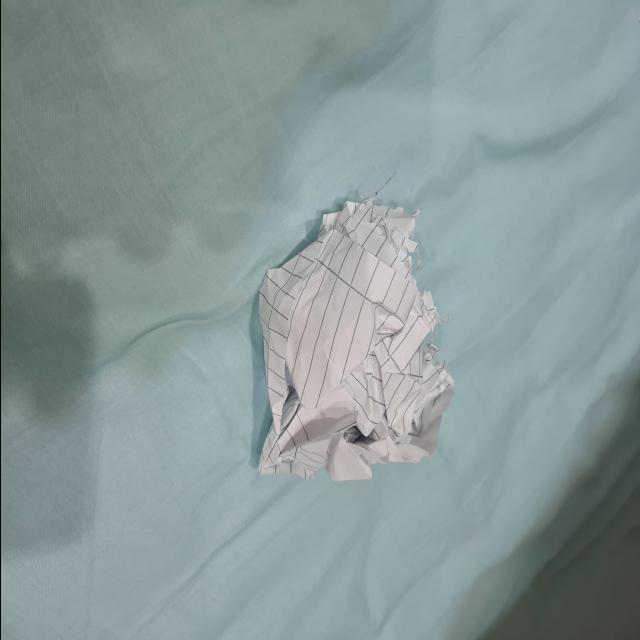
Label: tissues